Vietnam: The Last Battle

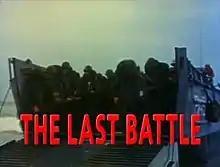
Screenshot of title card

Vietnam: The Last Battle is a 1995 Carlton Television documentary, written and presented by John Pilger, and directed by David Munro, which returns to Vietnam nearly twenty years after the Vietnam War had ended to review those two decades.